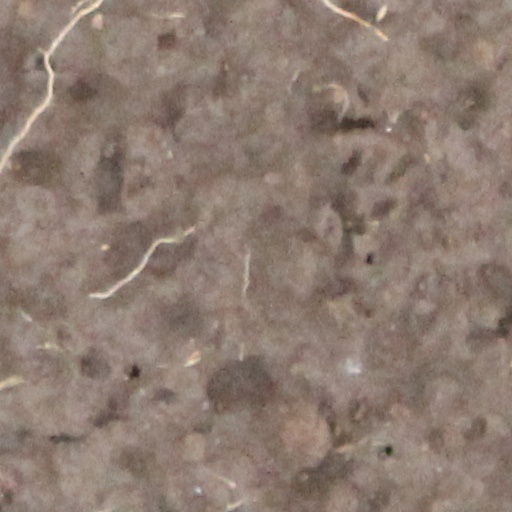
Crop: wheat